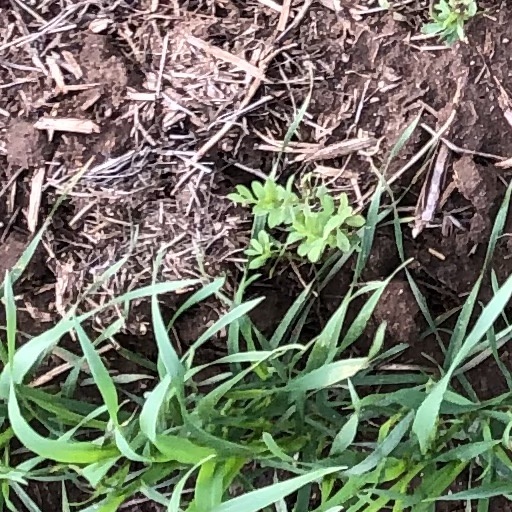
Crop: wheat